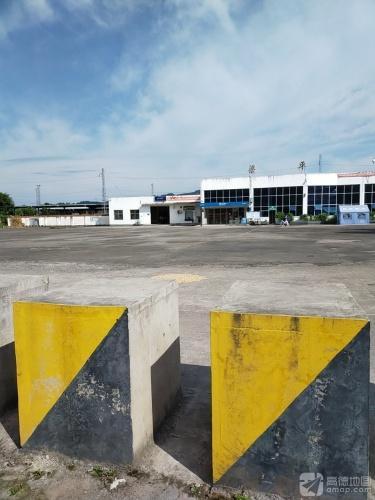
地标名称：梁平站
所在城市：重庆市·梁平区